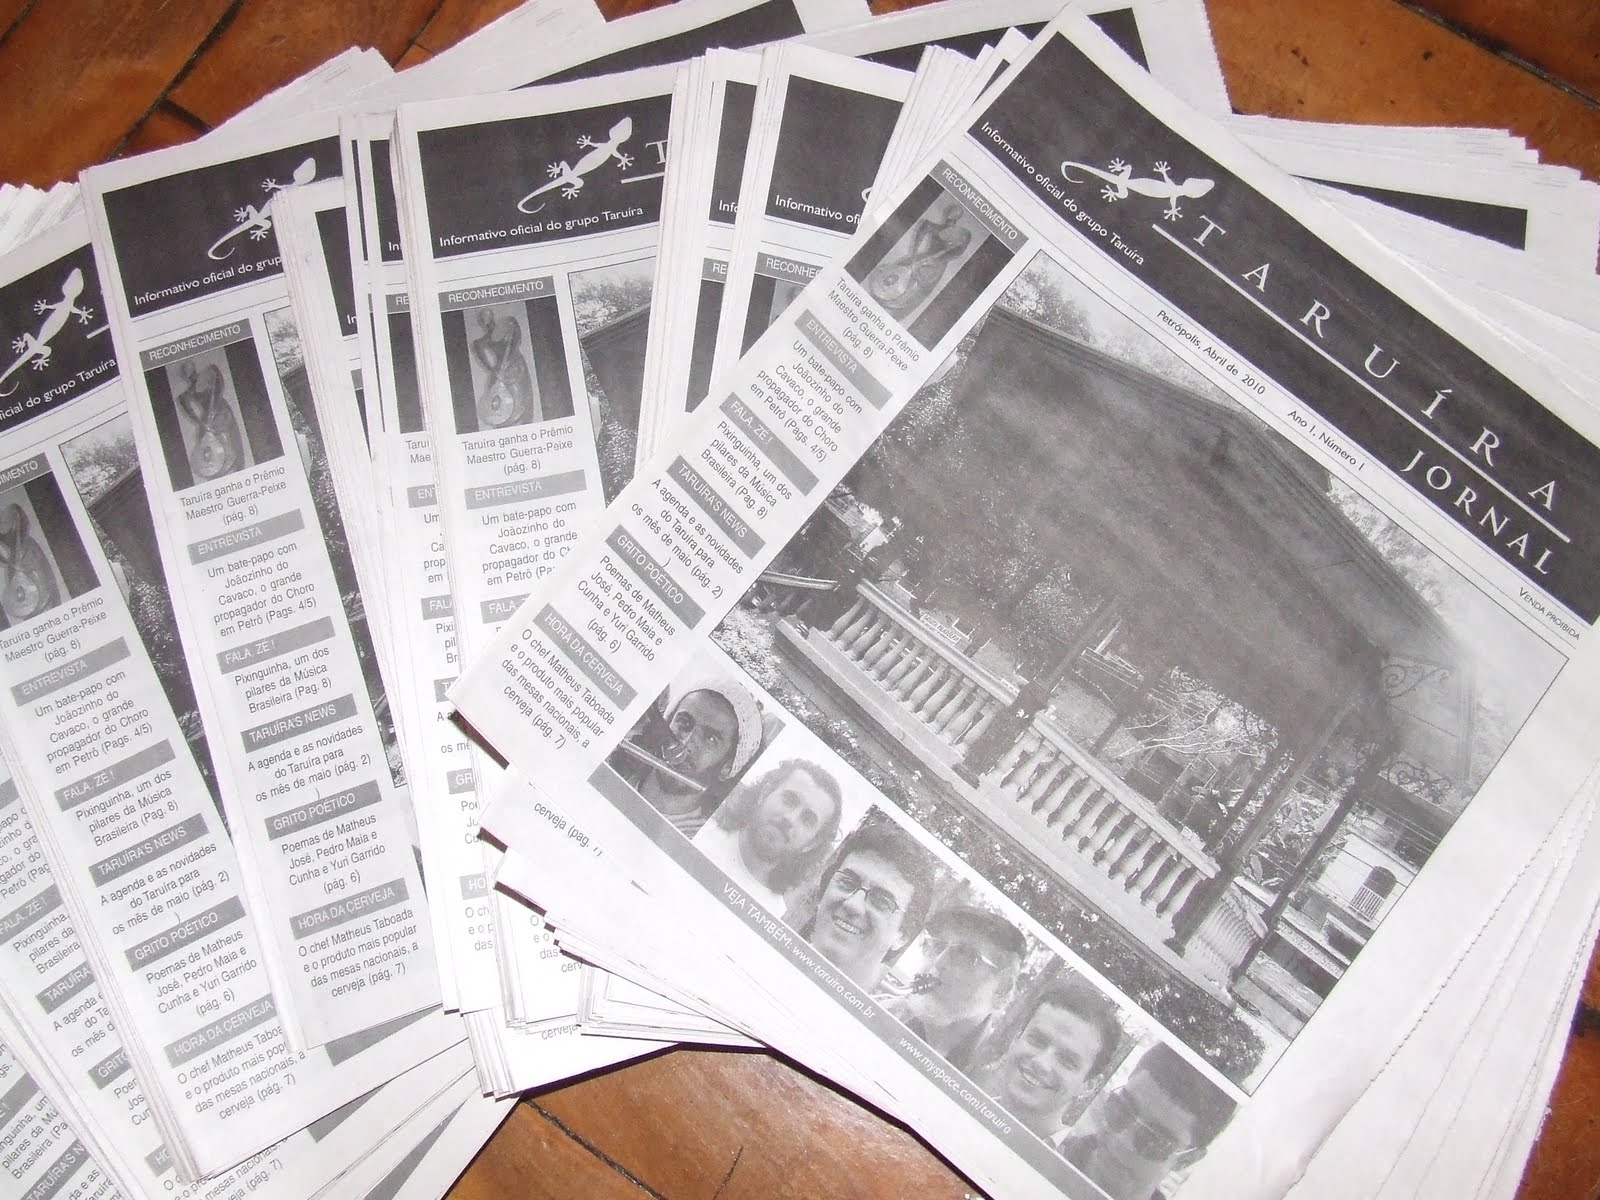
Waste category: paper